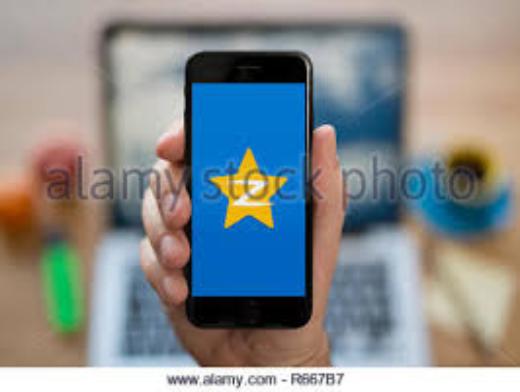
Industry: Leisure